Take Station

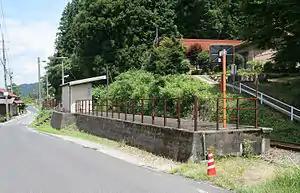
Take Station in July 2008

was a railway station in Misato, Ōchi District, Shimane Prefecture, Japan, operated by West Japan Railway Company (JR West).